Diogo Dias

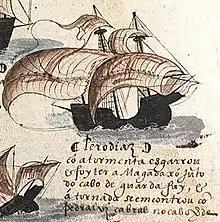
Ship of Diogo Dias, detail from the "Memória das Armadas"

In 1500, Diogo Dias accompanied the 2nd armada of Pedro Álvares Cabral as one of the captains of the fleet, with a commission to open trade at Sofala. Diogo Dias was one of the first to go ashore in the discovery of Brazil in April 1500. Famously, Dias is credited for breaking the ice with the wary Tupiniquim on the beach by jumping into an impromptu joyful dance to the accompaniment of Tupi pipes.